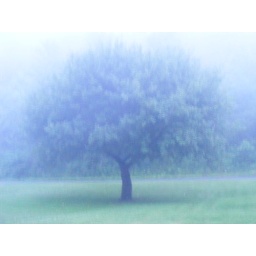
this is an apple tree shrouded in fog(not photoshopped i swear lololols)